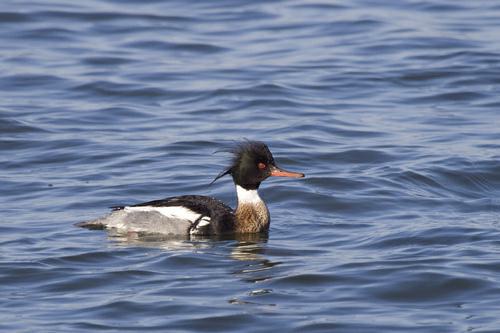
A photo of a red breasted merganser